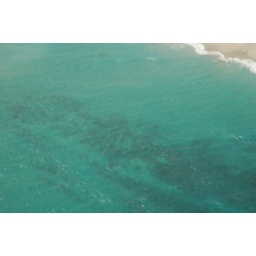
Sebastian Inlet - the tide was coming in so the water was this beautiful blue color.